Sergei Safronov (fighter pilot)

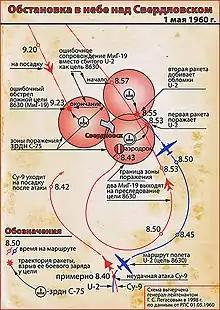
Scheme of the aerial events (in Russian)

In the 1960 U-2 incident Safronov and his flight leader, deputy squadron commander Captain Boris Ayvazyan were vectored to intercept Gary Powers' Lockheed U-2 (after refueling at Sverdlovsk's Koltsovo Airport) with their MiG-19 fighters after an earlier attempt by a Sukhoi Su-9 failed. On their way to interception, the U-2 was shot down by a S-75 Dvina surface-to-air missile at 8:53 Moscow time. However this was not realised throughout the Soviet chain of command, so three S-75 missiles were fired half hour later by another unit at the MiGs returning to land; the MiGs' IFF transponders were not yet switched to the new May codes because of the 1 May holiday and consequently, Safronov's plane was acquired as a foe by the missile operators. (The matter is confused in some sources with a salvo fired at the U-2 by another battery just two minutes after the first missile destroyed it, since the large fragments were interpreted on radars like chaff that the plane dropped, continuing to escape. According to Sergei Khrushchev's account, the Soviet military also did much to confuse the order of events in the internal reporting and investigation, so as to cover their errors.)